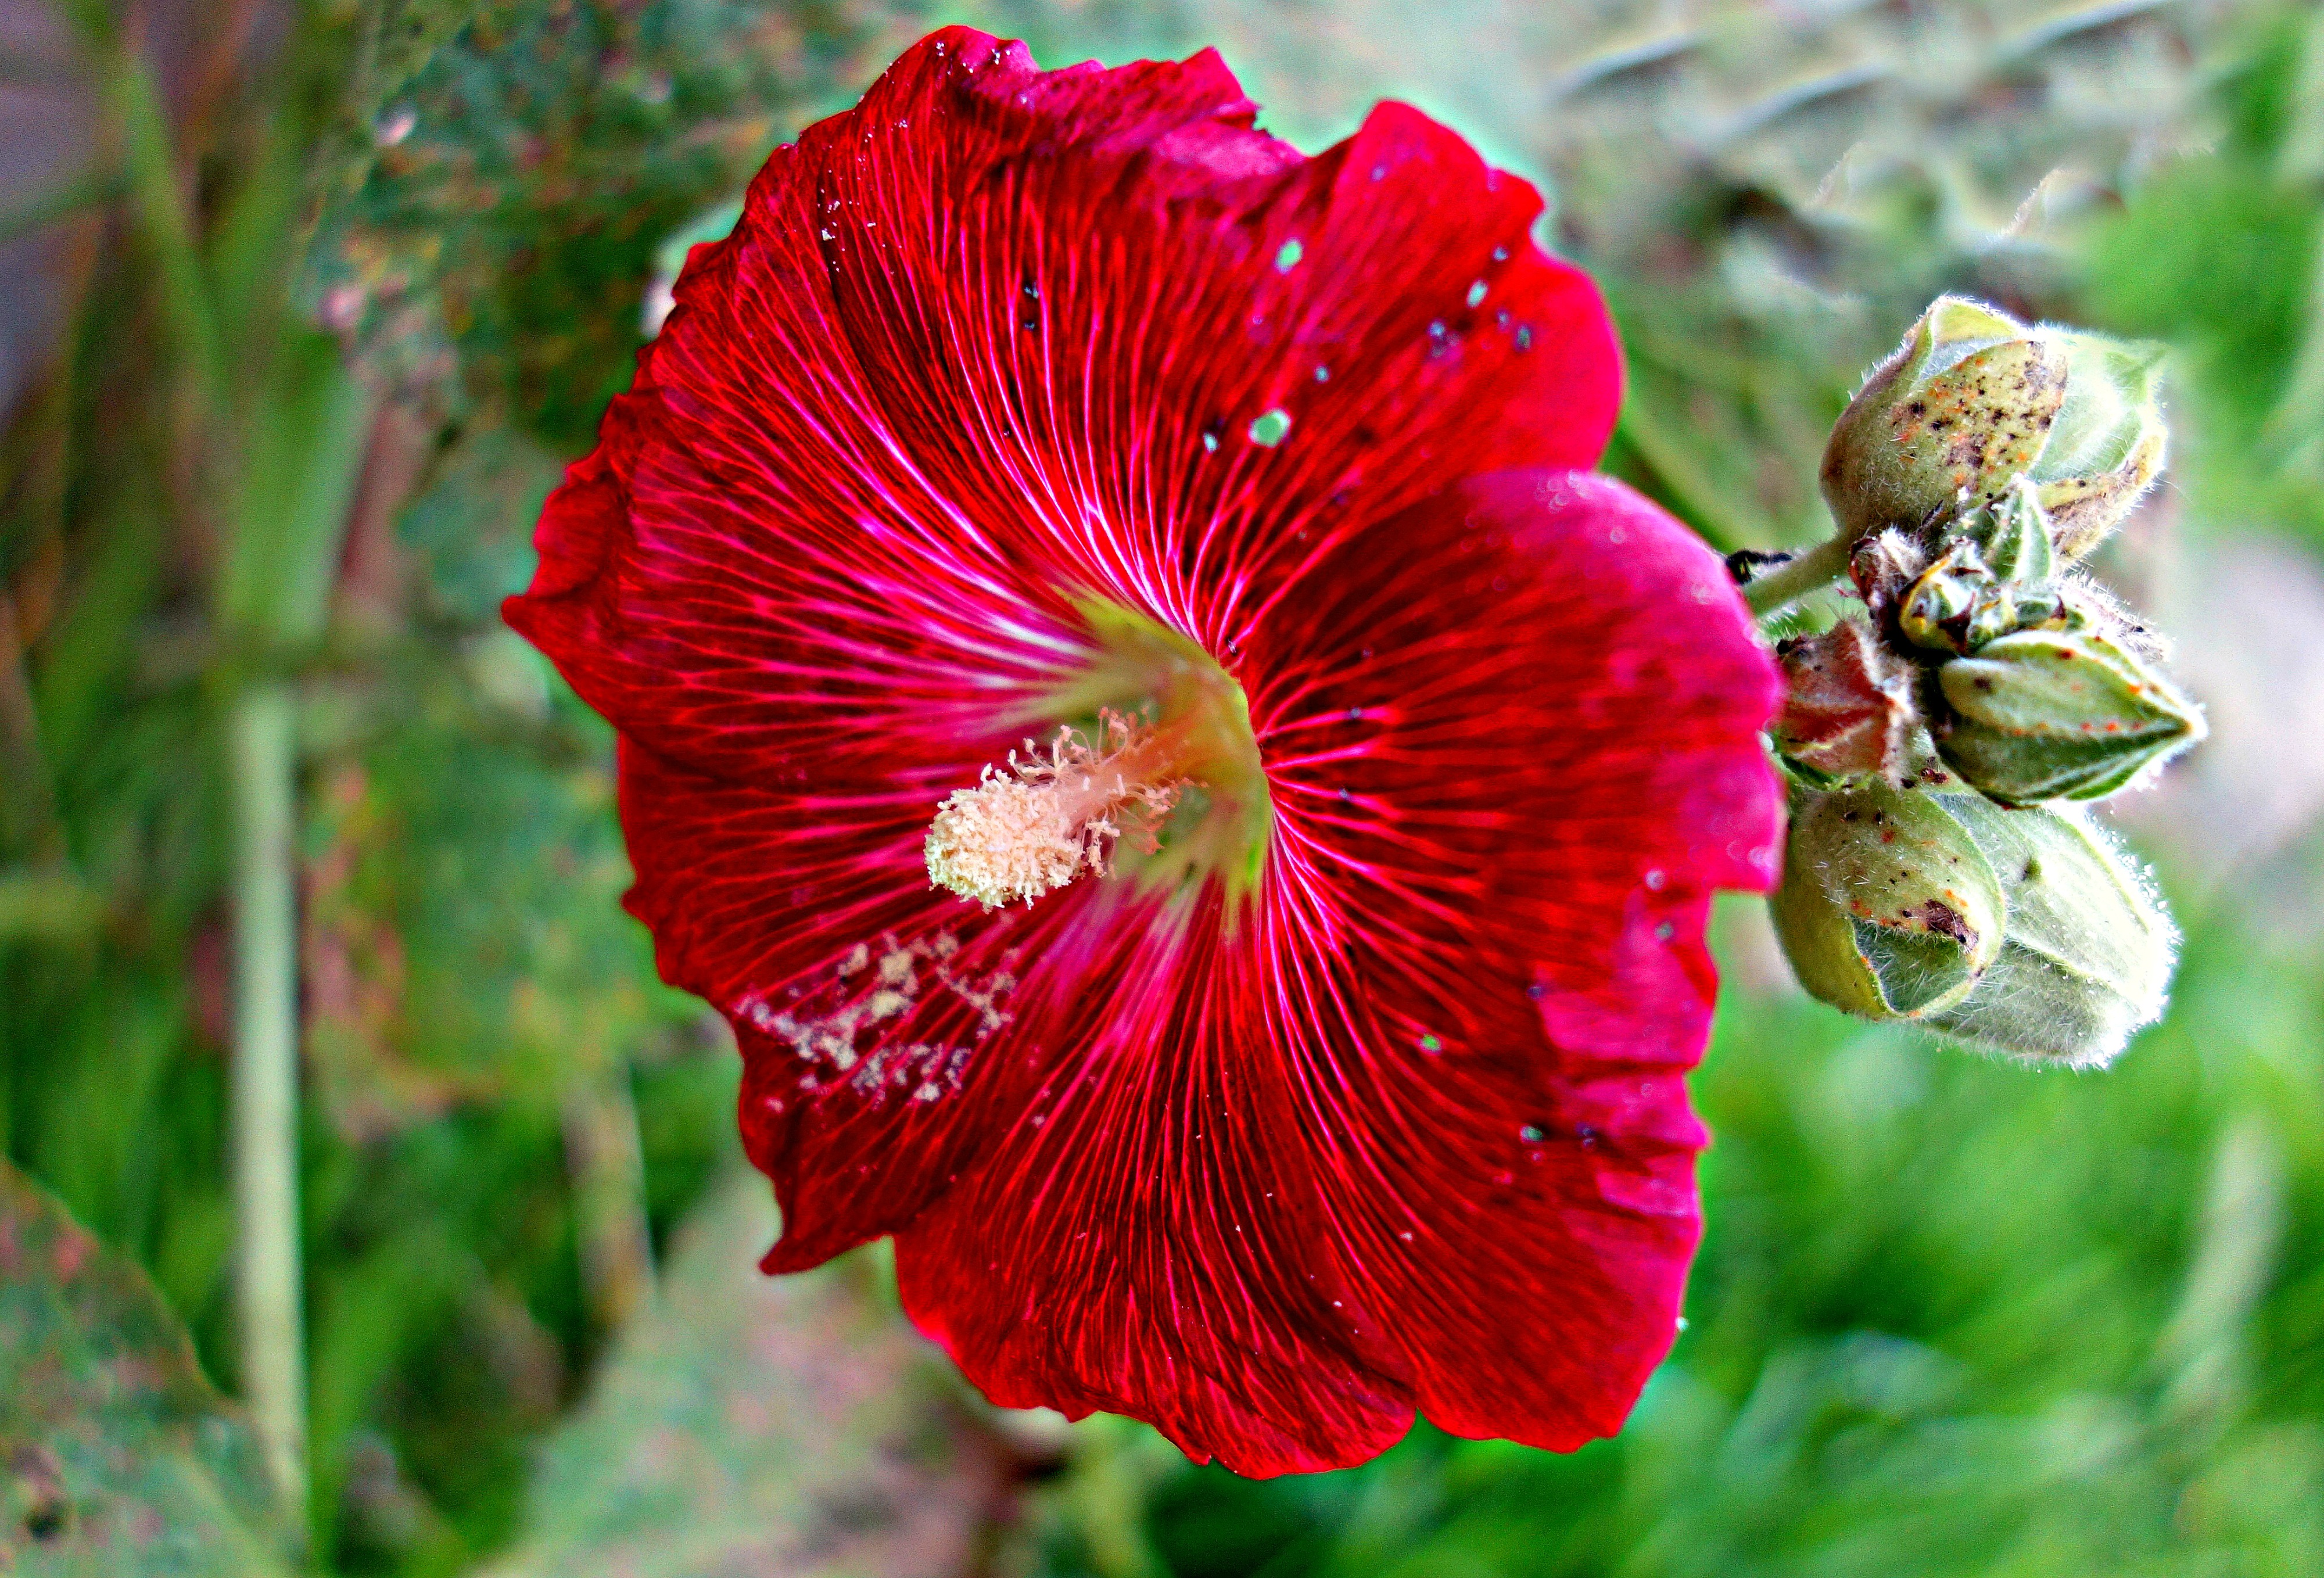
nature, blossom, plant, flower, petal, bloom, summer, green, red, botany, flora, wildflower, hibiscus, hollyhock, malvaceae, hollyhocks, macro photography, flowering plant, alcea rosea, common hollyhock, chinese hibiscus, annual plant, plant stem, land plant